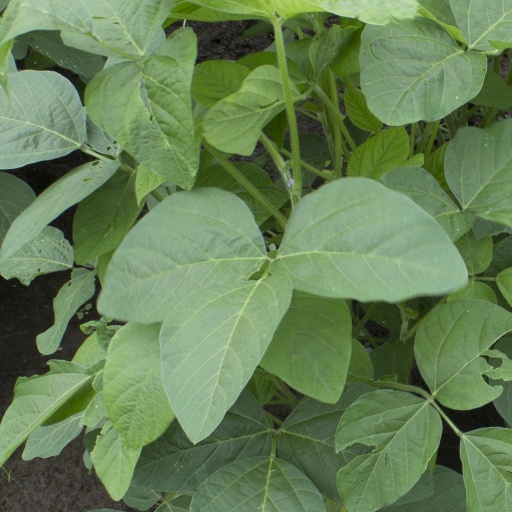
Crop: soybean